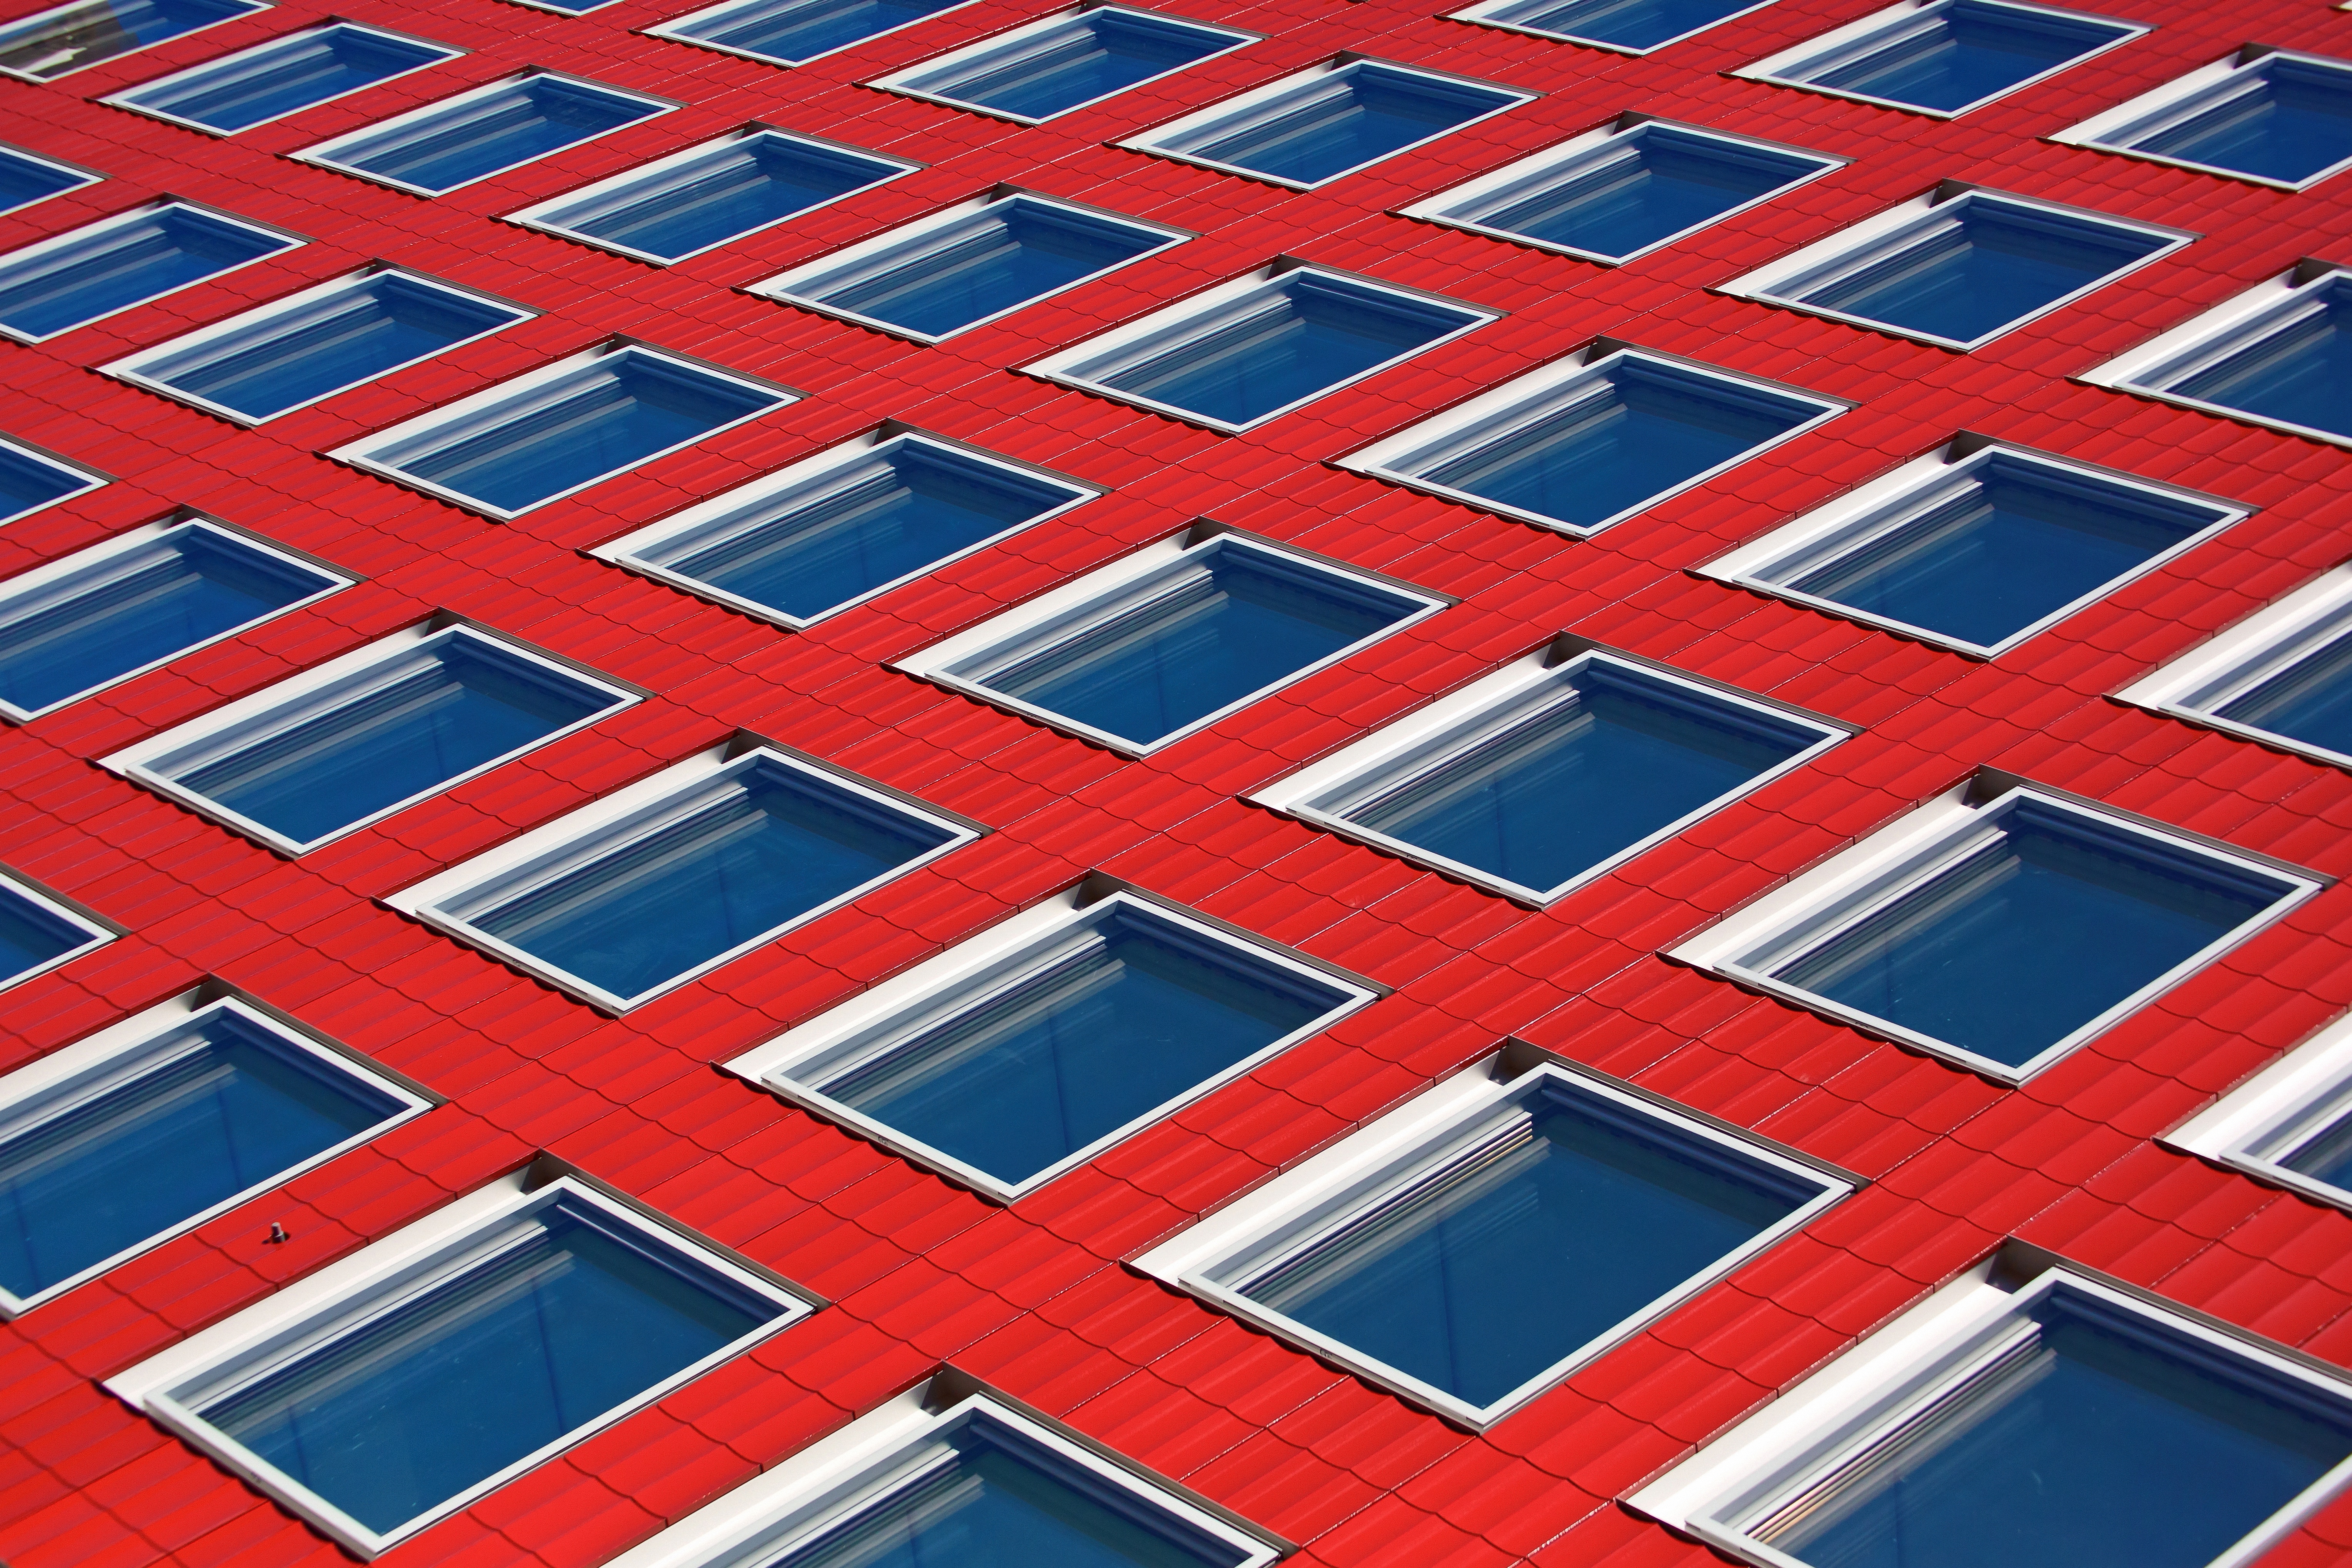
architecture, texture, window, roof, building, pattern, line, red, facade, blue, circle, design, symmetry, shape, flooring, daylighting